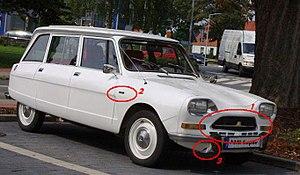
La Citroën Ami 6 est une berline et un break produits par le constructeur automobile français Citroën de 1961 à 1969. L'Ami 8 prendra le relais jusqu'en 1978. L'objectif premier était de proposer à la clientèle un compromis entre deux modèles, la DS en haut de gamme, et la 2 CV qui constituait un minimum automobile.